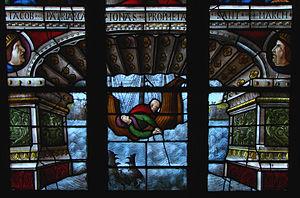
Détail d'une des 18 verrières Renaissance de la cathédrale d'Auch par Arnaud de Moles: Jonas.
Meister von Königsfelden, également atelier de Königsfeld, Maître ou école de peinture inconnus, créa entre 1325 et 1340 les fenêtres de verre du cloître franciscain de Königsfelden
Arnaud de Moles né vers 1470 à Saint-Sever, mort vers 1520, est un maître verrier, auteur des vitraux de la cathédrale Sainte-Marie d'Auch.